Royal Albert Hall

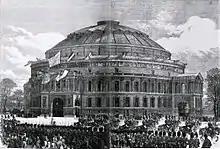
The Hall at the opening ceremony, seen from Kensington Gardens

The Hall has been affectionately titled "The Nation's Village Hall". The first concert was Arthur Sullivan's cantata "On Shore and Sea", performed on 1 May 1871.